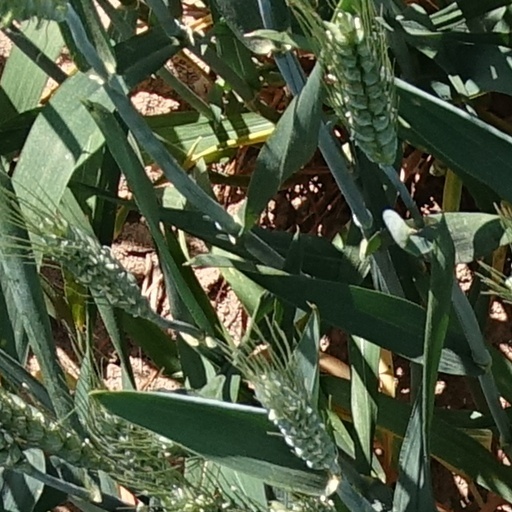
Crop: wheat